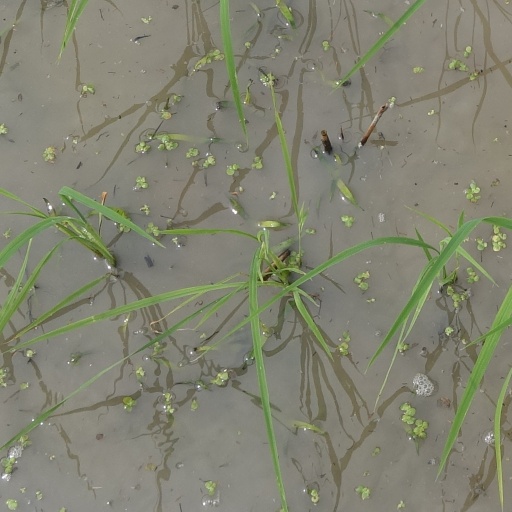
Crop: rice